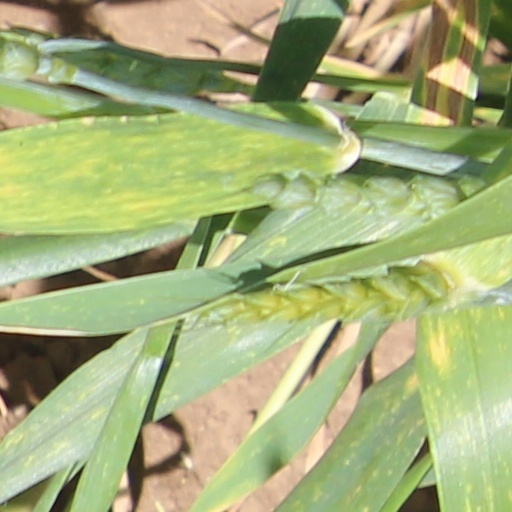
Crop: wheat